Wakefield Country Day School

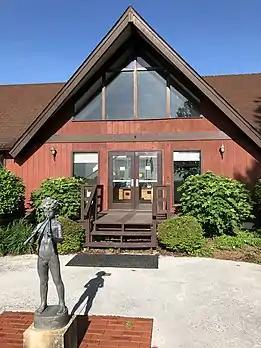
Facing the highway, this is the central facade of the historic building. It was constructed in 1972 from prefabricated A-Frames, chosen by the founders to give the school an architecture distinctly different from the public schools of the time.

WCDS traditions include the weekly assembly in which the Head of School makes announcements to the school body, the annual Spartans vs. Athenians competition, Certamen, the Latin convention, the Medieval Banquet, and National Parks Day. All 7th and 8th graders travel to England as an extension of their study of British history. High schoolers take a trip to Italy (for upper school classics) and sometimes Spain (for upper school language immersion).